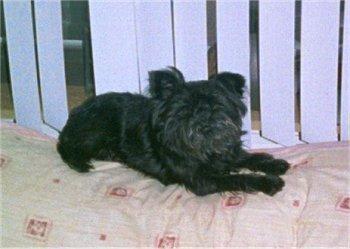
affenpinscher